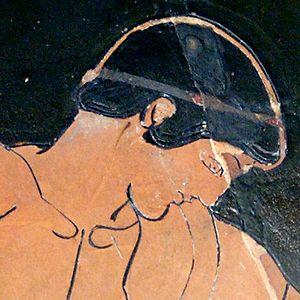
Tête masculine, détail d'une scène représentant un jeune homme jouant avec un lièvre. Médaillon d'une coupe attique à figures rouges, v. 480 av. J.-C.
Douris est un peintre sur vases grec à figures rouges, actif de 500 à 460 av. J.-C.